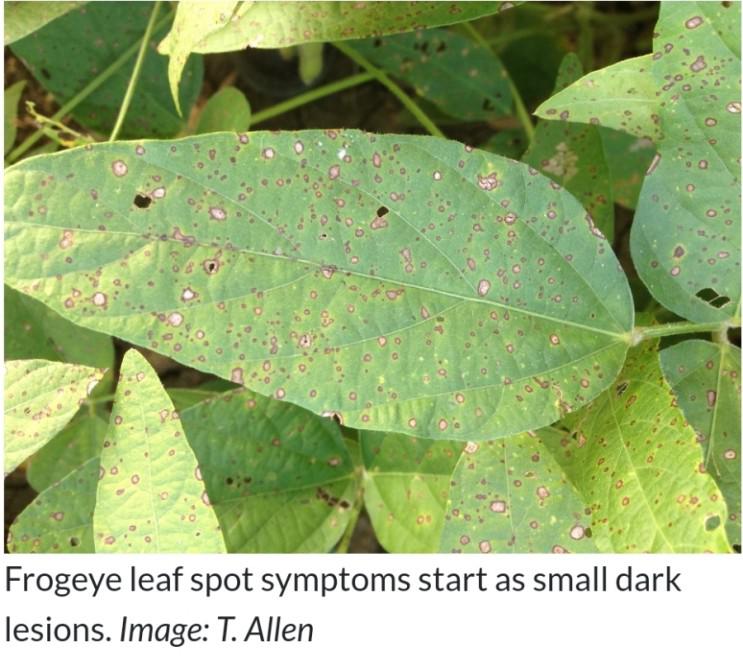
Plant: Soybean
Disease: soybean frog eye leaf spot